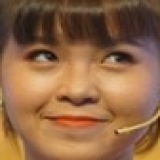
diễn viên Thúy Kiều Faptv